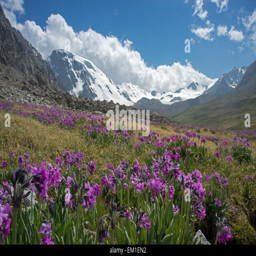
carpet of flowers in the mountains